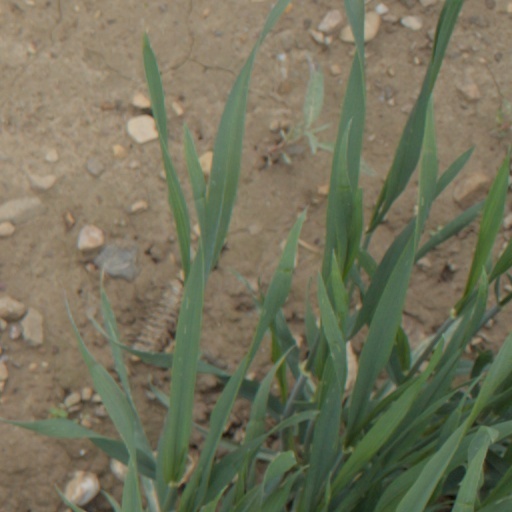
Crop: wheat